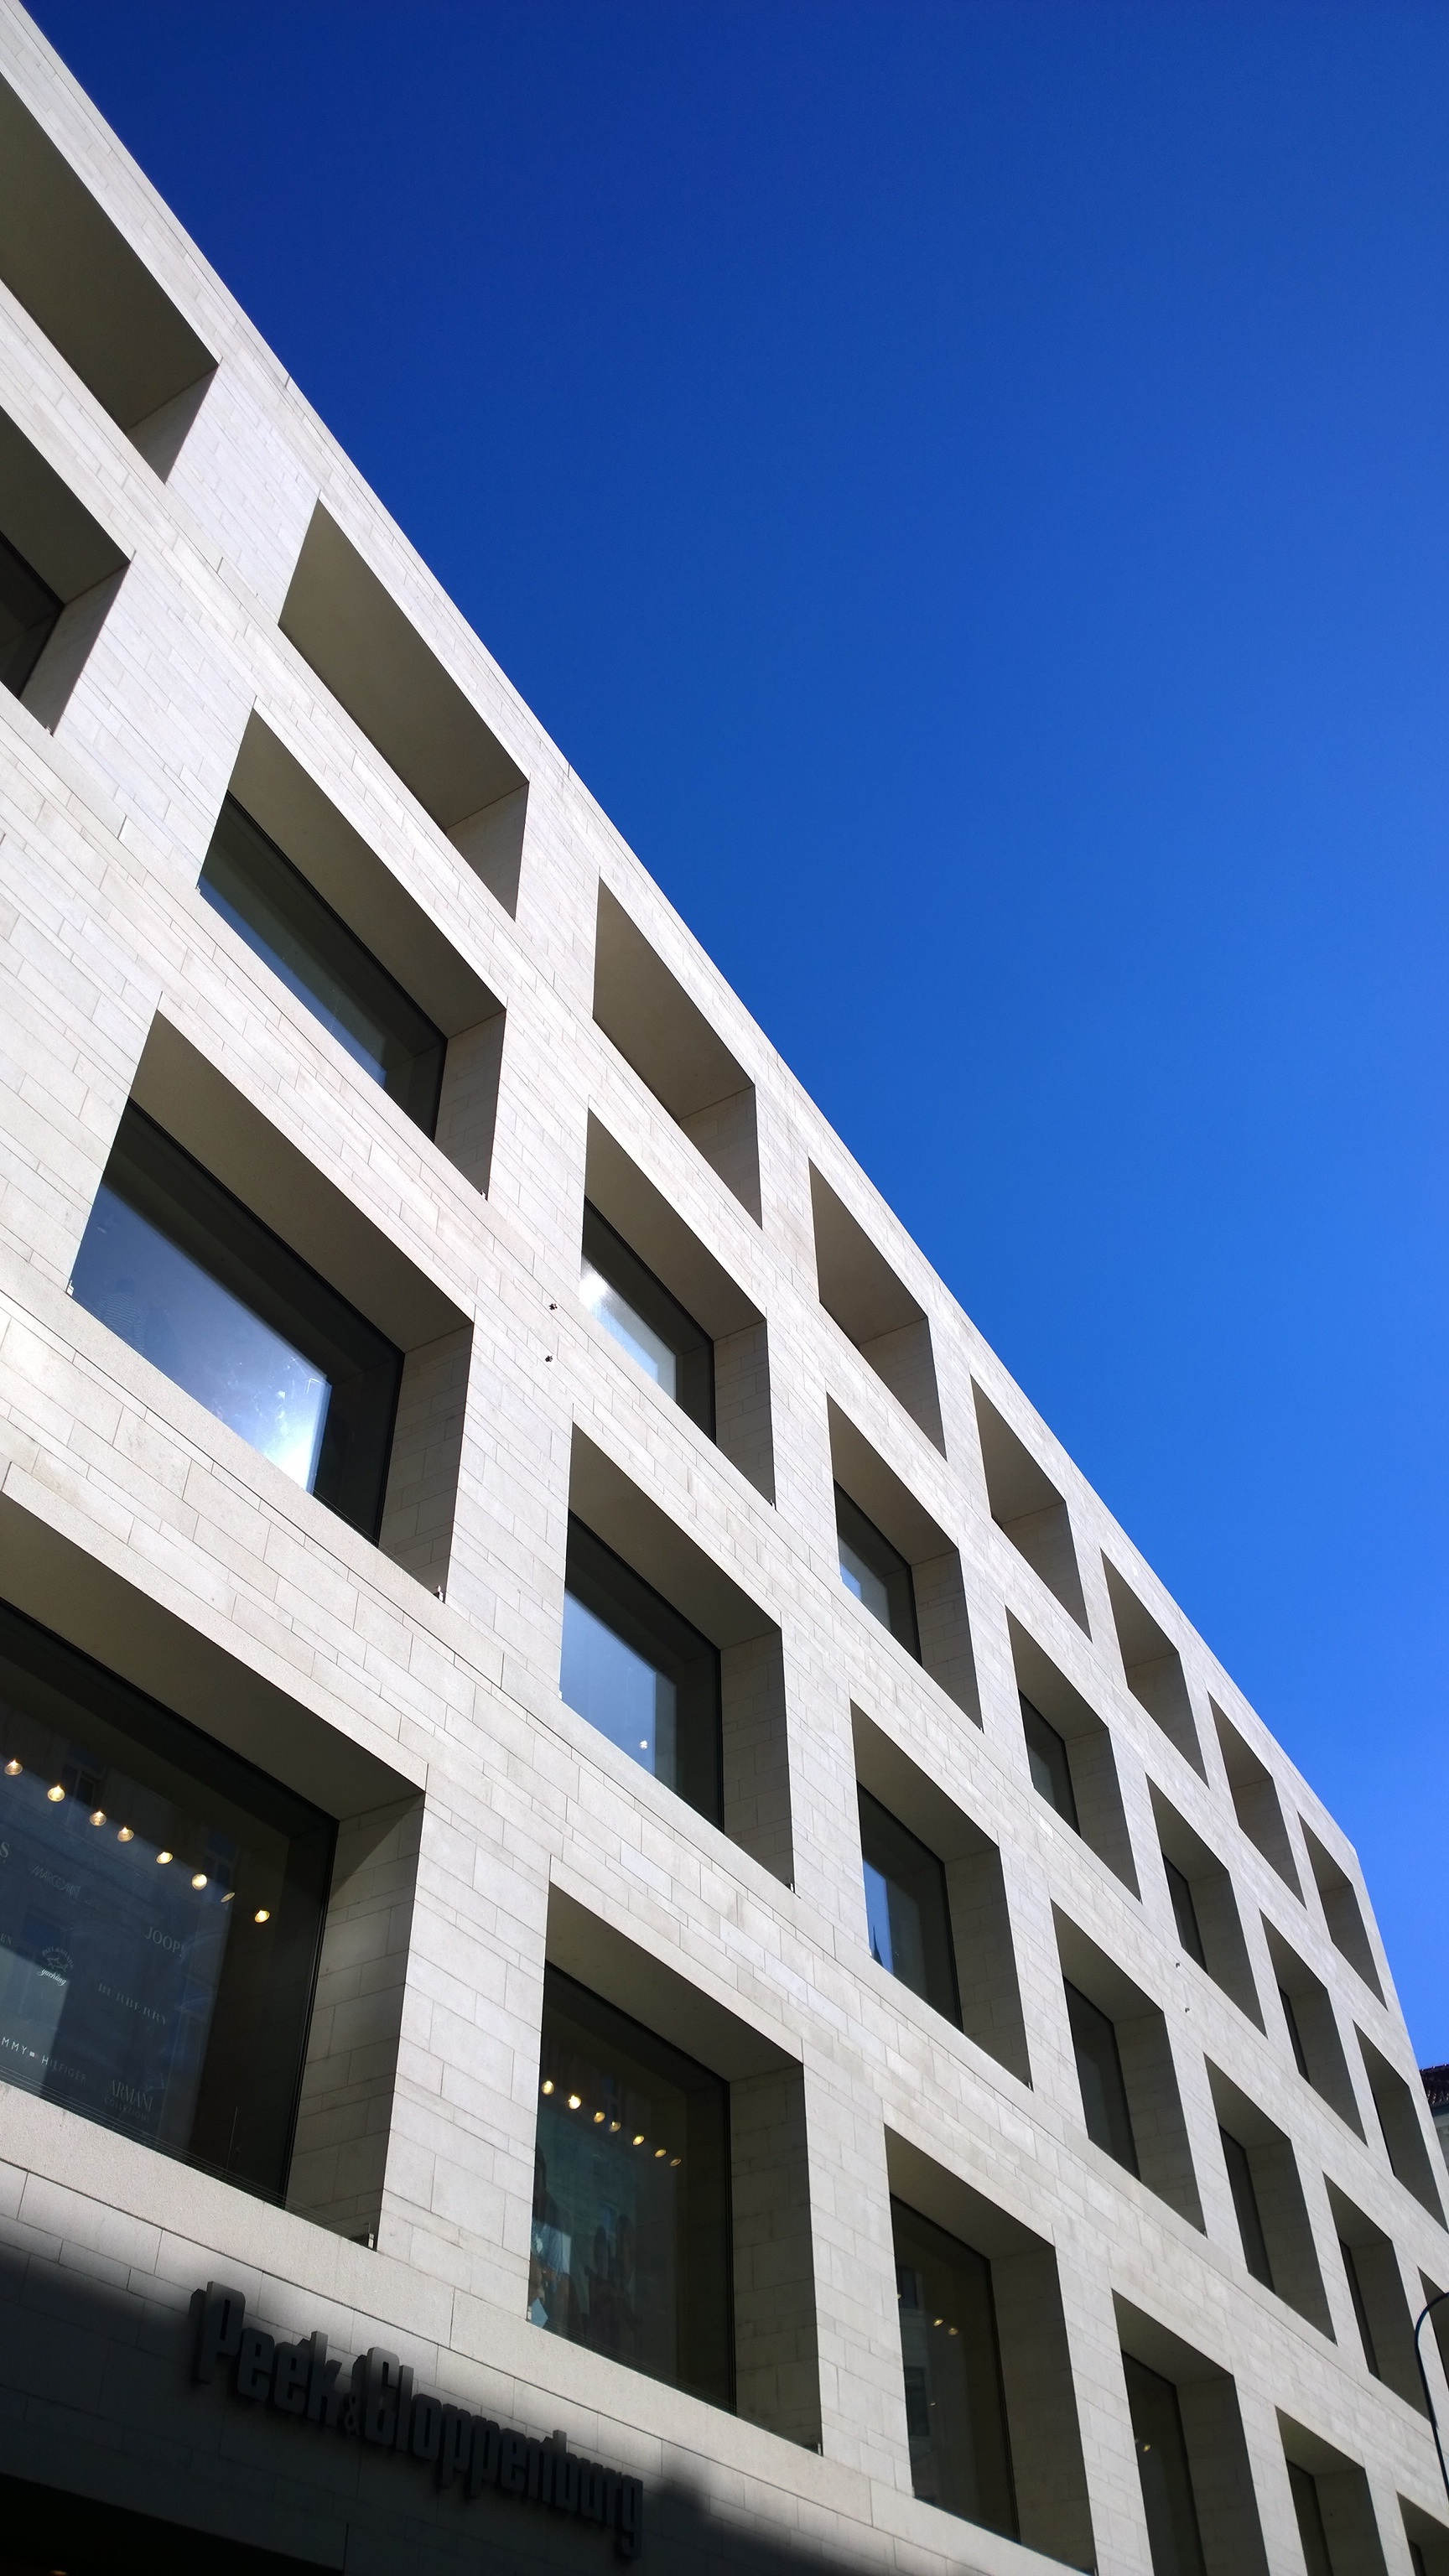
architecture, window, building, facade, property, blue, tower block, commercial building, headquarters, condominium, residential area